2009 Kentucky Derby

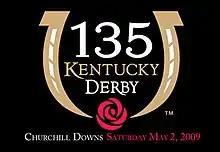
Official logo for the 2009 Kentucky Derby

The 2009 Kentucky Derby was the 135th running of the Kentucky Derby. The value of the race was $2,177,000 in stakes. The race was sponsored by Yum! Brands and hence officially was called Kentucky Derby Presented by Yum! Brands. The race took place on May 2, 2009, and was televised in the United States on the NBC television network. The Atlanta-based Southern Tourism Society named the Kentucky Derby Festival, which was April 11 to May 1, as one of the top tourist attractions in the Southeast for the first half of 2009. The post time was 6:24 p.m. EDT (10:24 p.m. UTC). The official attendance at Churchill Downs was 153,563.